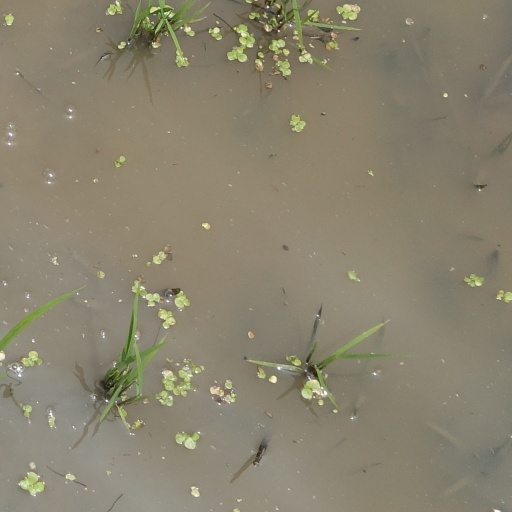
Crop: rice